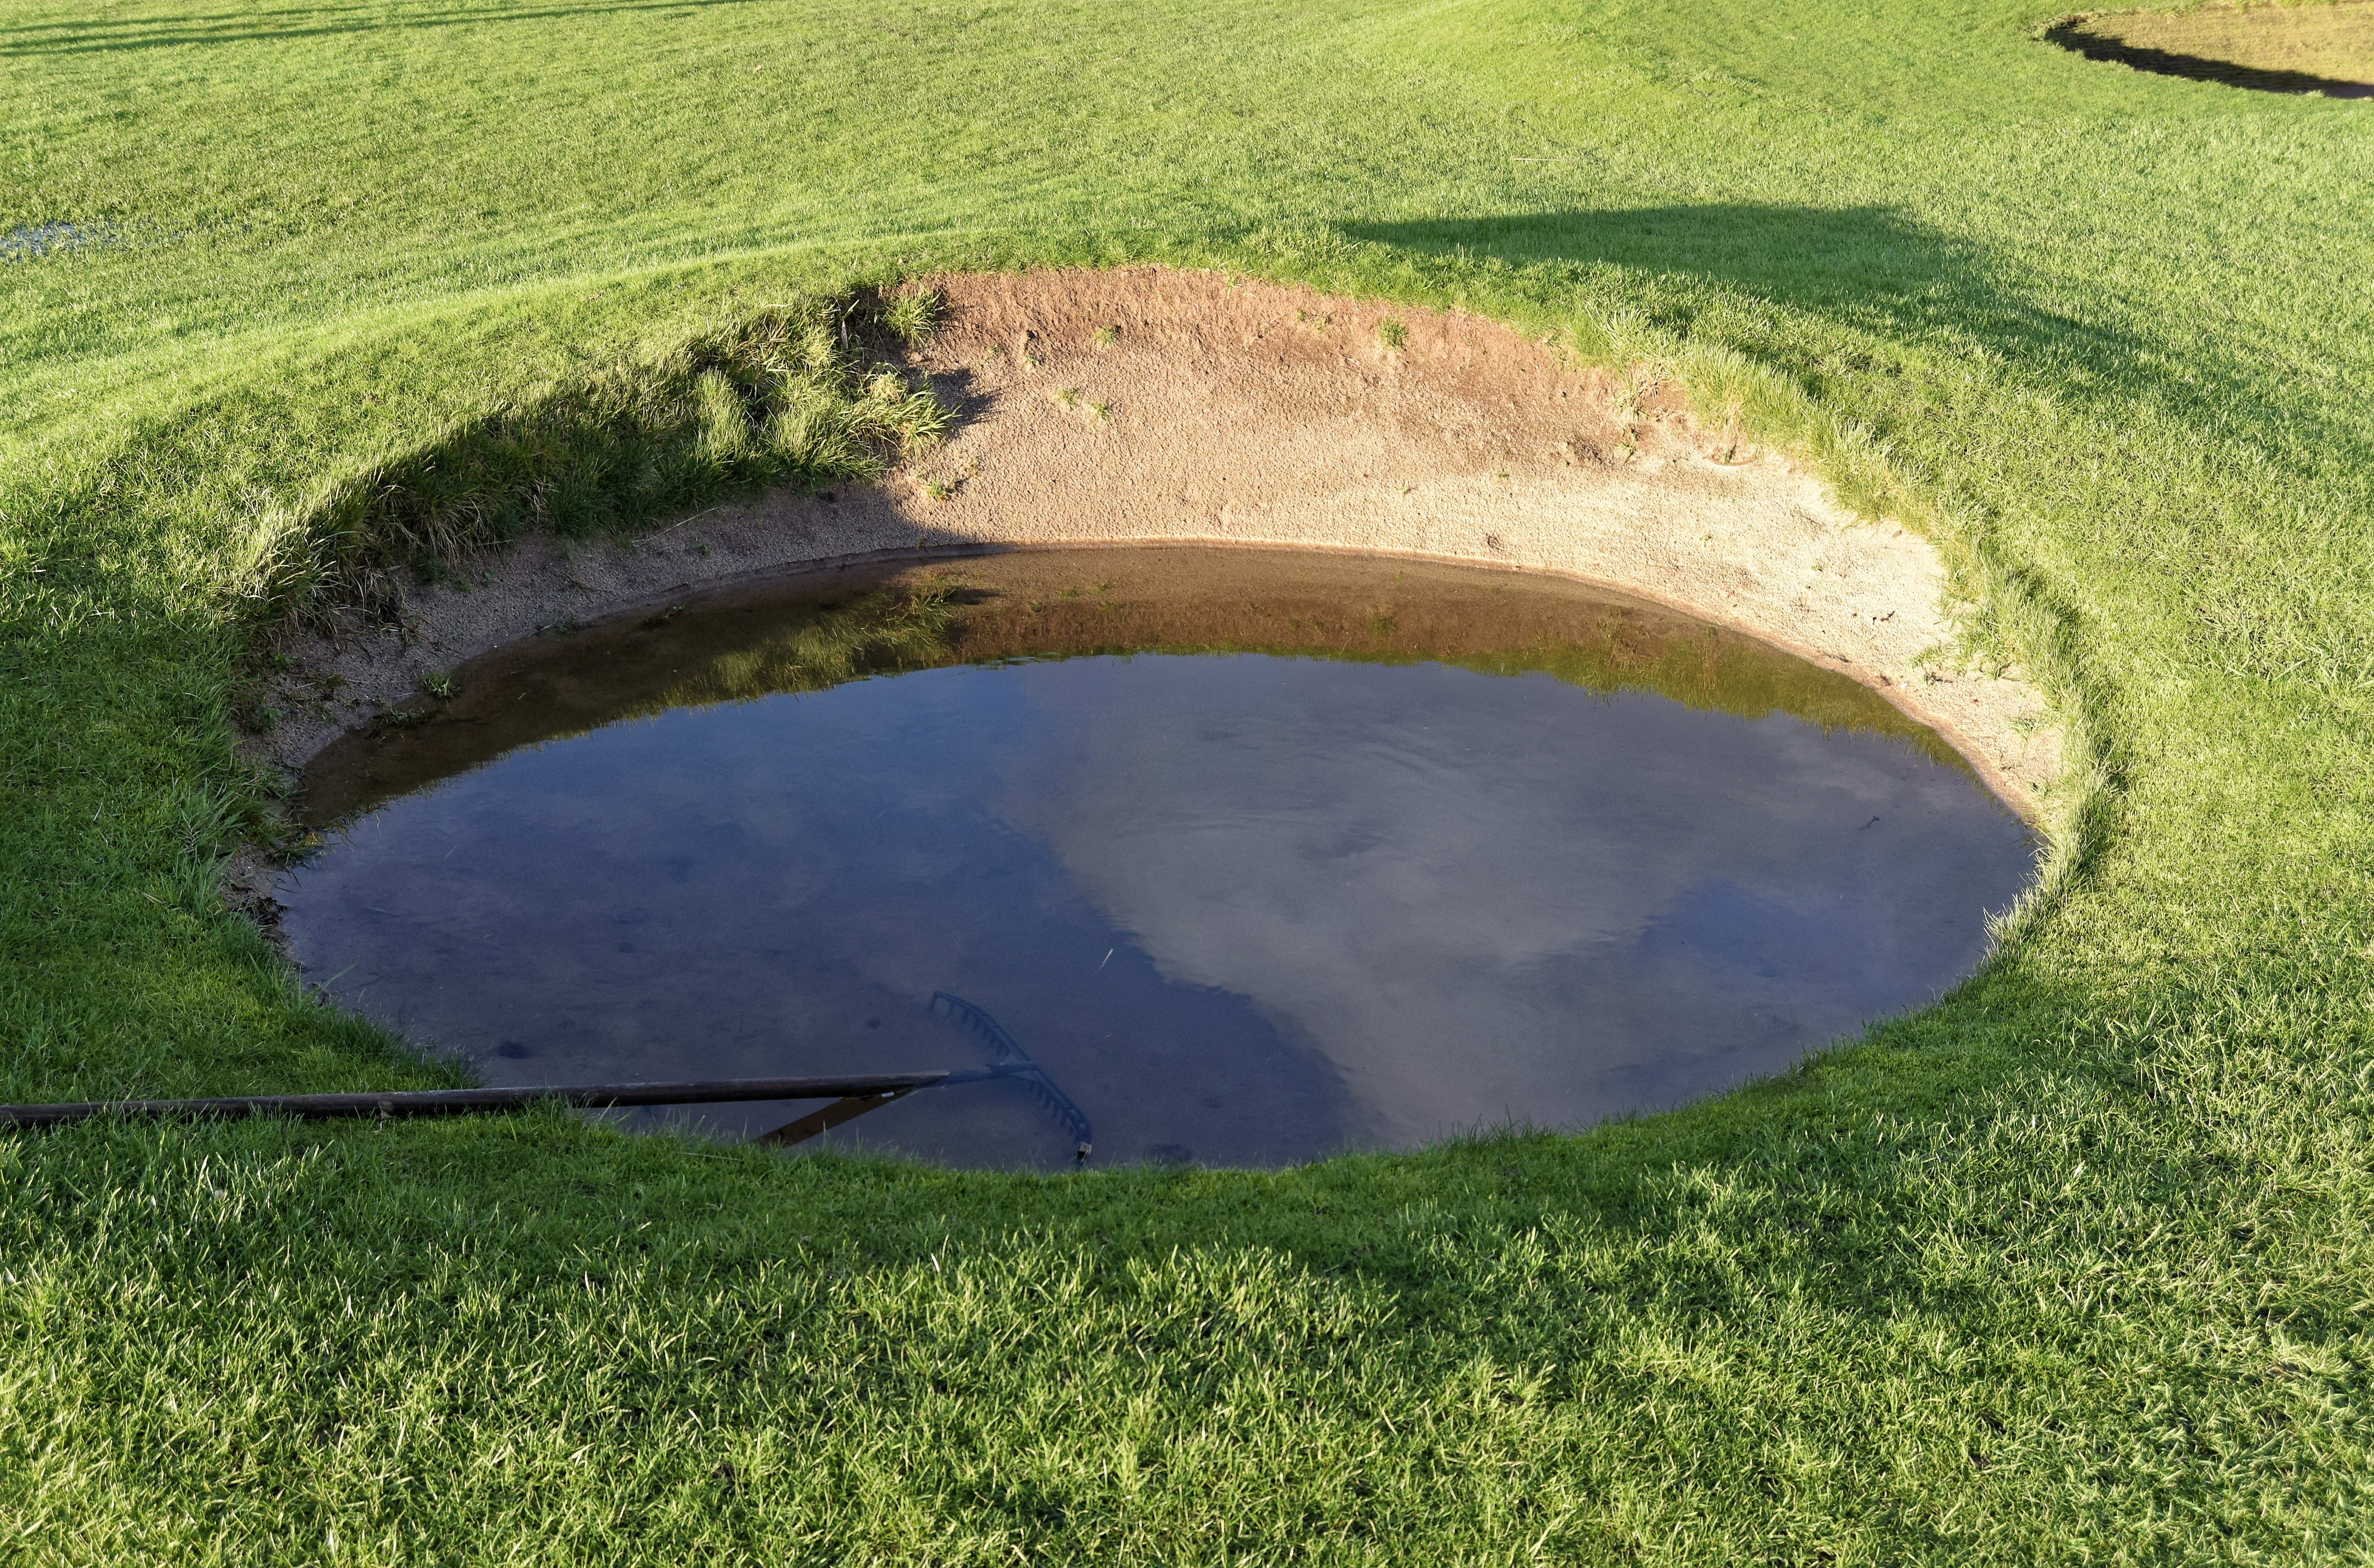
landscape, water, nature, grass, outdoor, structure, field, lawn, leaf, pond, green, reflection, flood, soil, reservoir, golf, golf course, trees, course, bunker, aerial photography, water hazard, fish pond, sport venue, golf course flooding, casual water, golf rule